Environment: real
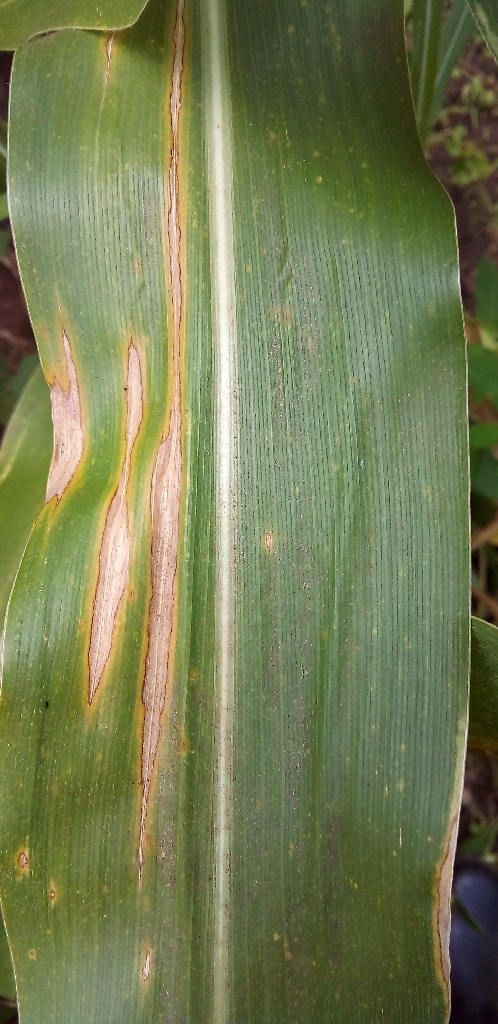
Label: northern_corn_leaf_blight